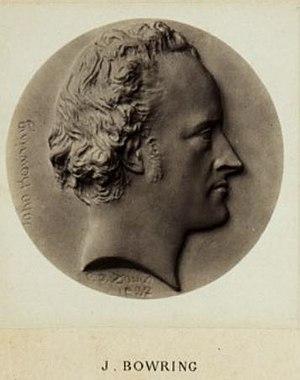
John Bowring (1792-1872) médaillon par David d'Angers in Les médaillons de David d'Angers (1788-1856) réunis et publiés par son fils David d'Angers, Robert (1833-1912). 1867 (BNF, Gallica)
John Bowring, né le 17 octobre 1792 et mort le 23 novembre 1872, était un homme politique, écrivain et hyperpolyglotte britannique.